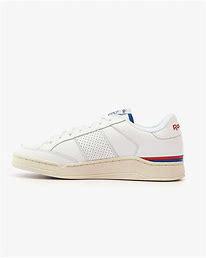
Brand: Reebok
Model: Ad Court